Itty Achudan

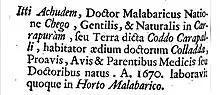
Listing of the name of Itty Achudan, Doctor, of Chekava origin under the Asia Section of the 1716 "Historical Directory of Natural History Studies of Swiss Prodomus - Bibliotheca Scriptorum Historiae Naturali omnium Terrae Regionum inservientum Historiae naturalis Helvetiae Prodomus"

Calicut University botany taxonomist Professor K. S. Manilal, of Kozhikode, devoted over 35 years to research, translation and annotation of the Latin "Hortus Malabaricus". This revealed a wealth of botanical information on Malabar that had remained largely inaccessible to English-speaking scholars. Manilal's work is also of historic and socio-cultural importance, as it brought insights into the life and times of Itty Achudan and the 17th century Malabar, information concerning the former being previously known only to the Kollat family.